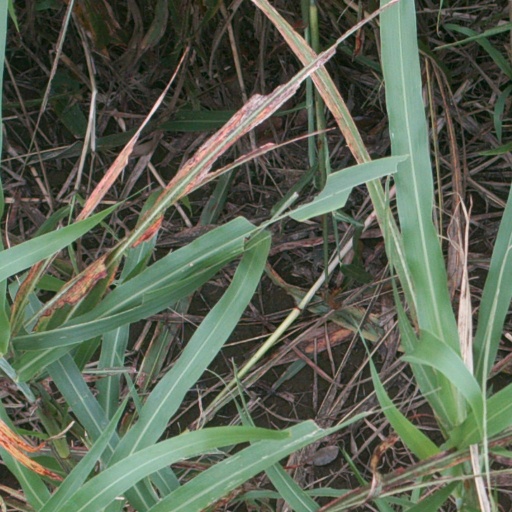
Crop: sorghum